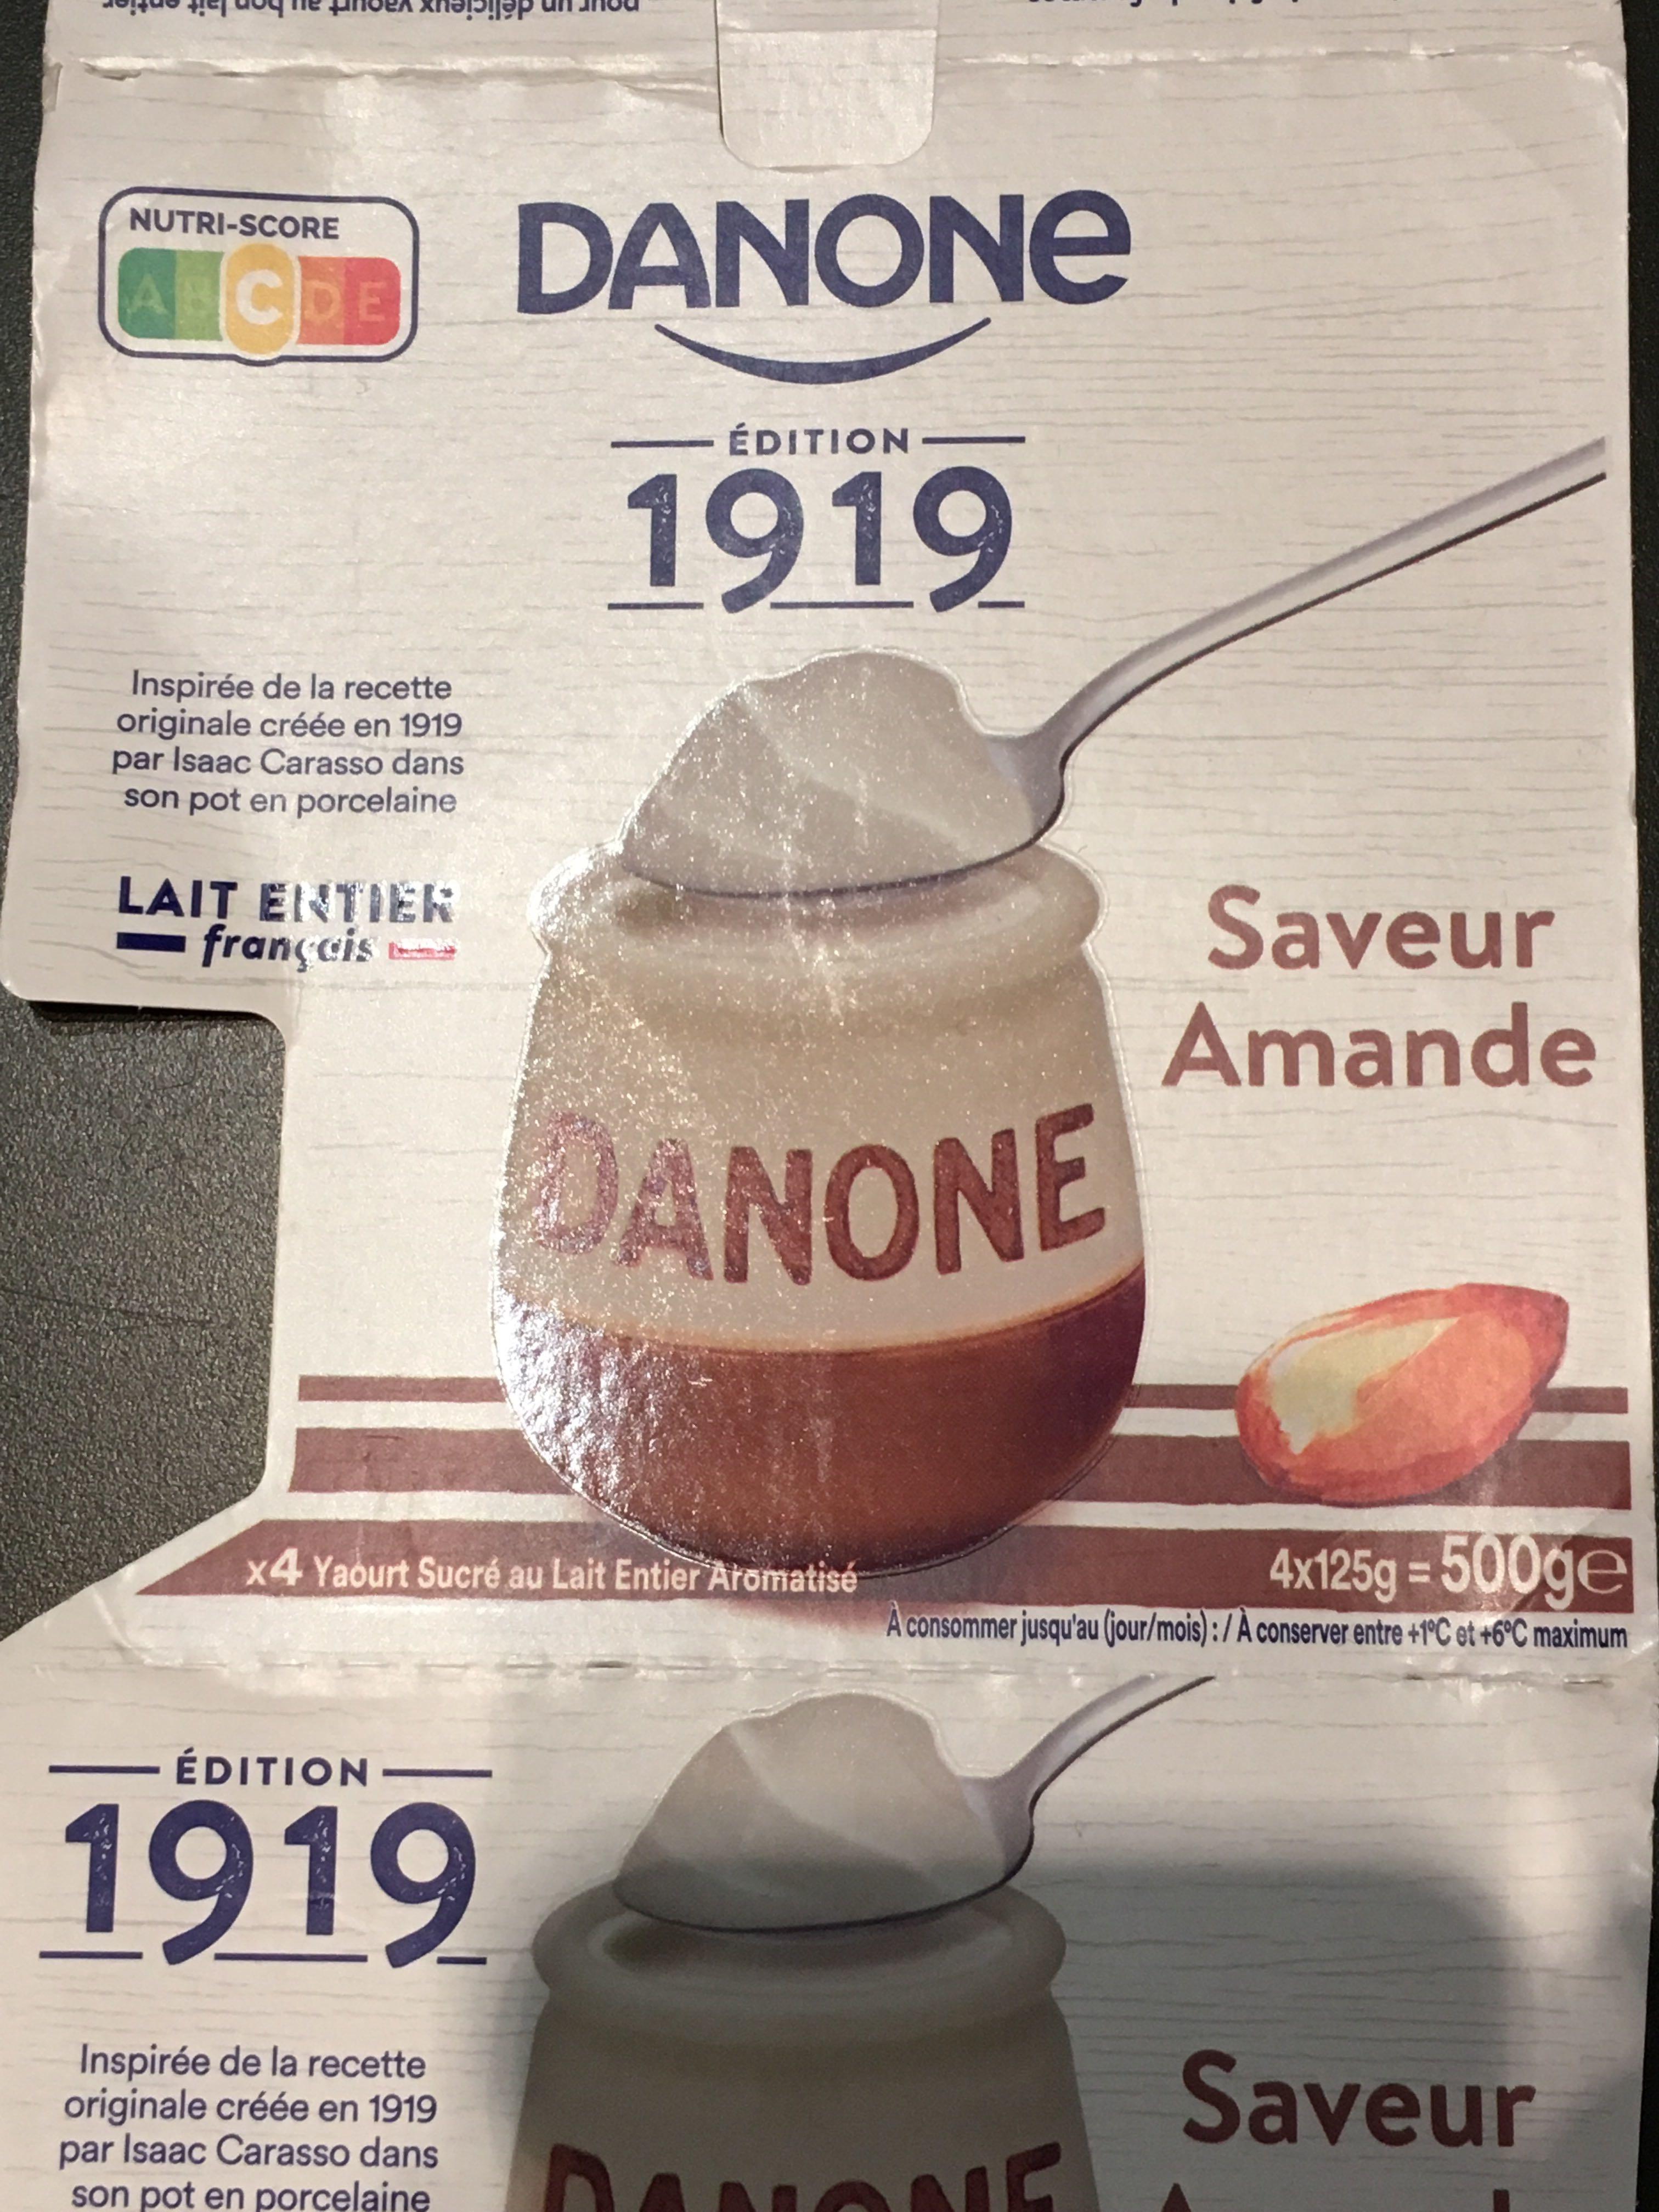
Nutri-Score label: nutriscore-c